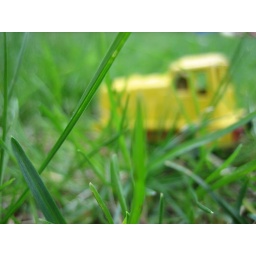
train in grass 2